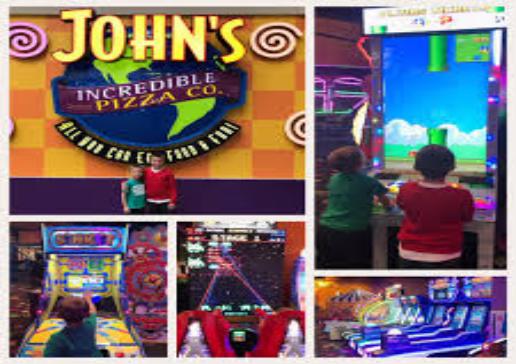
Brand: John's Incredible Pizza
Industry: Food